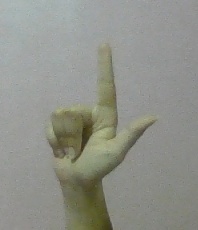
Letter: laam